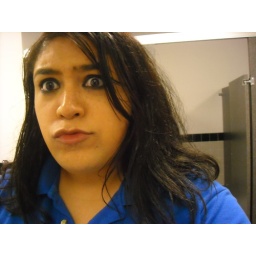
I take pictures when I'm looking the mirror in the bathroom at work.... making weird faces.